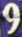
Number: 9